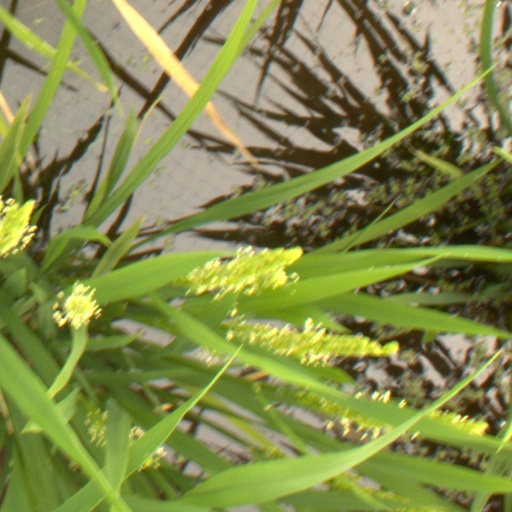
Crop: rice